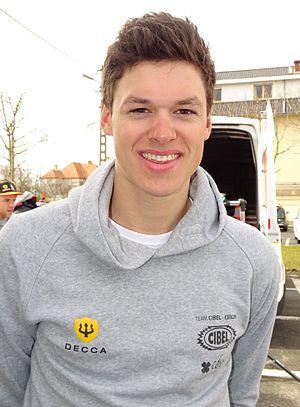
Reportage réalisé le vendredi 18 mars à l'occasion du départ de la Handzame Classic 2016 à Bredene, Belgique.
Lawrence Naesen, né le 28 août 1992 à Ostende, est un coureur cycliste belge, membre de l'équipe AG2R La Mondiale. Son frère, Oliver, est également professionnel au sein de la formation AG2R La Mondiale.
La saison 2016 de l'équipe cycliste Cibel-Cebon est la onzième de cette équipe.